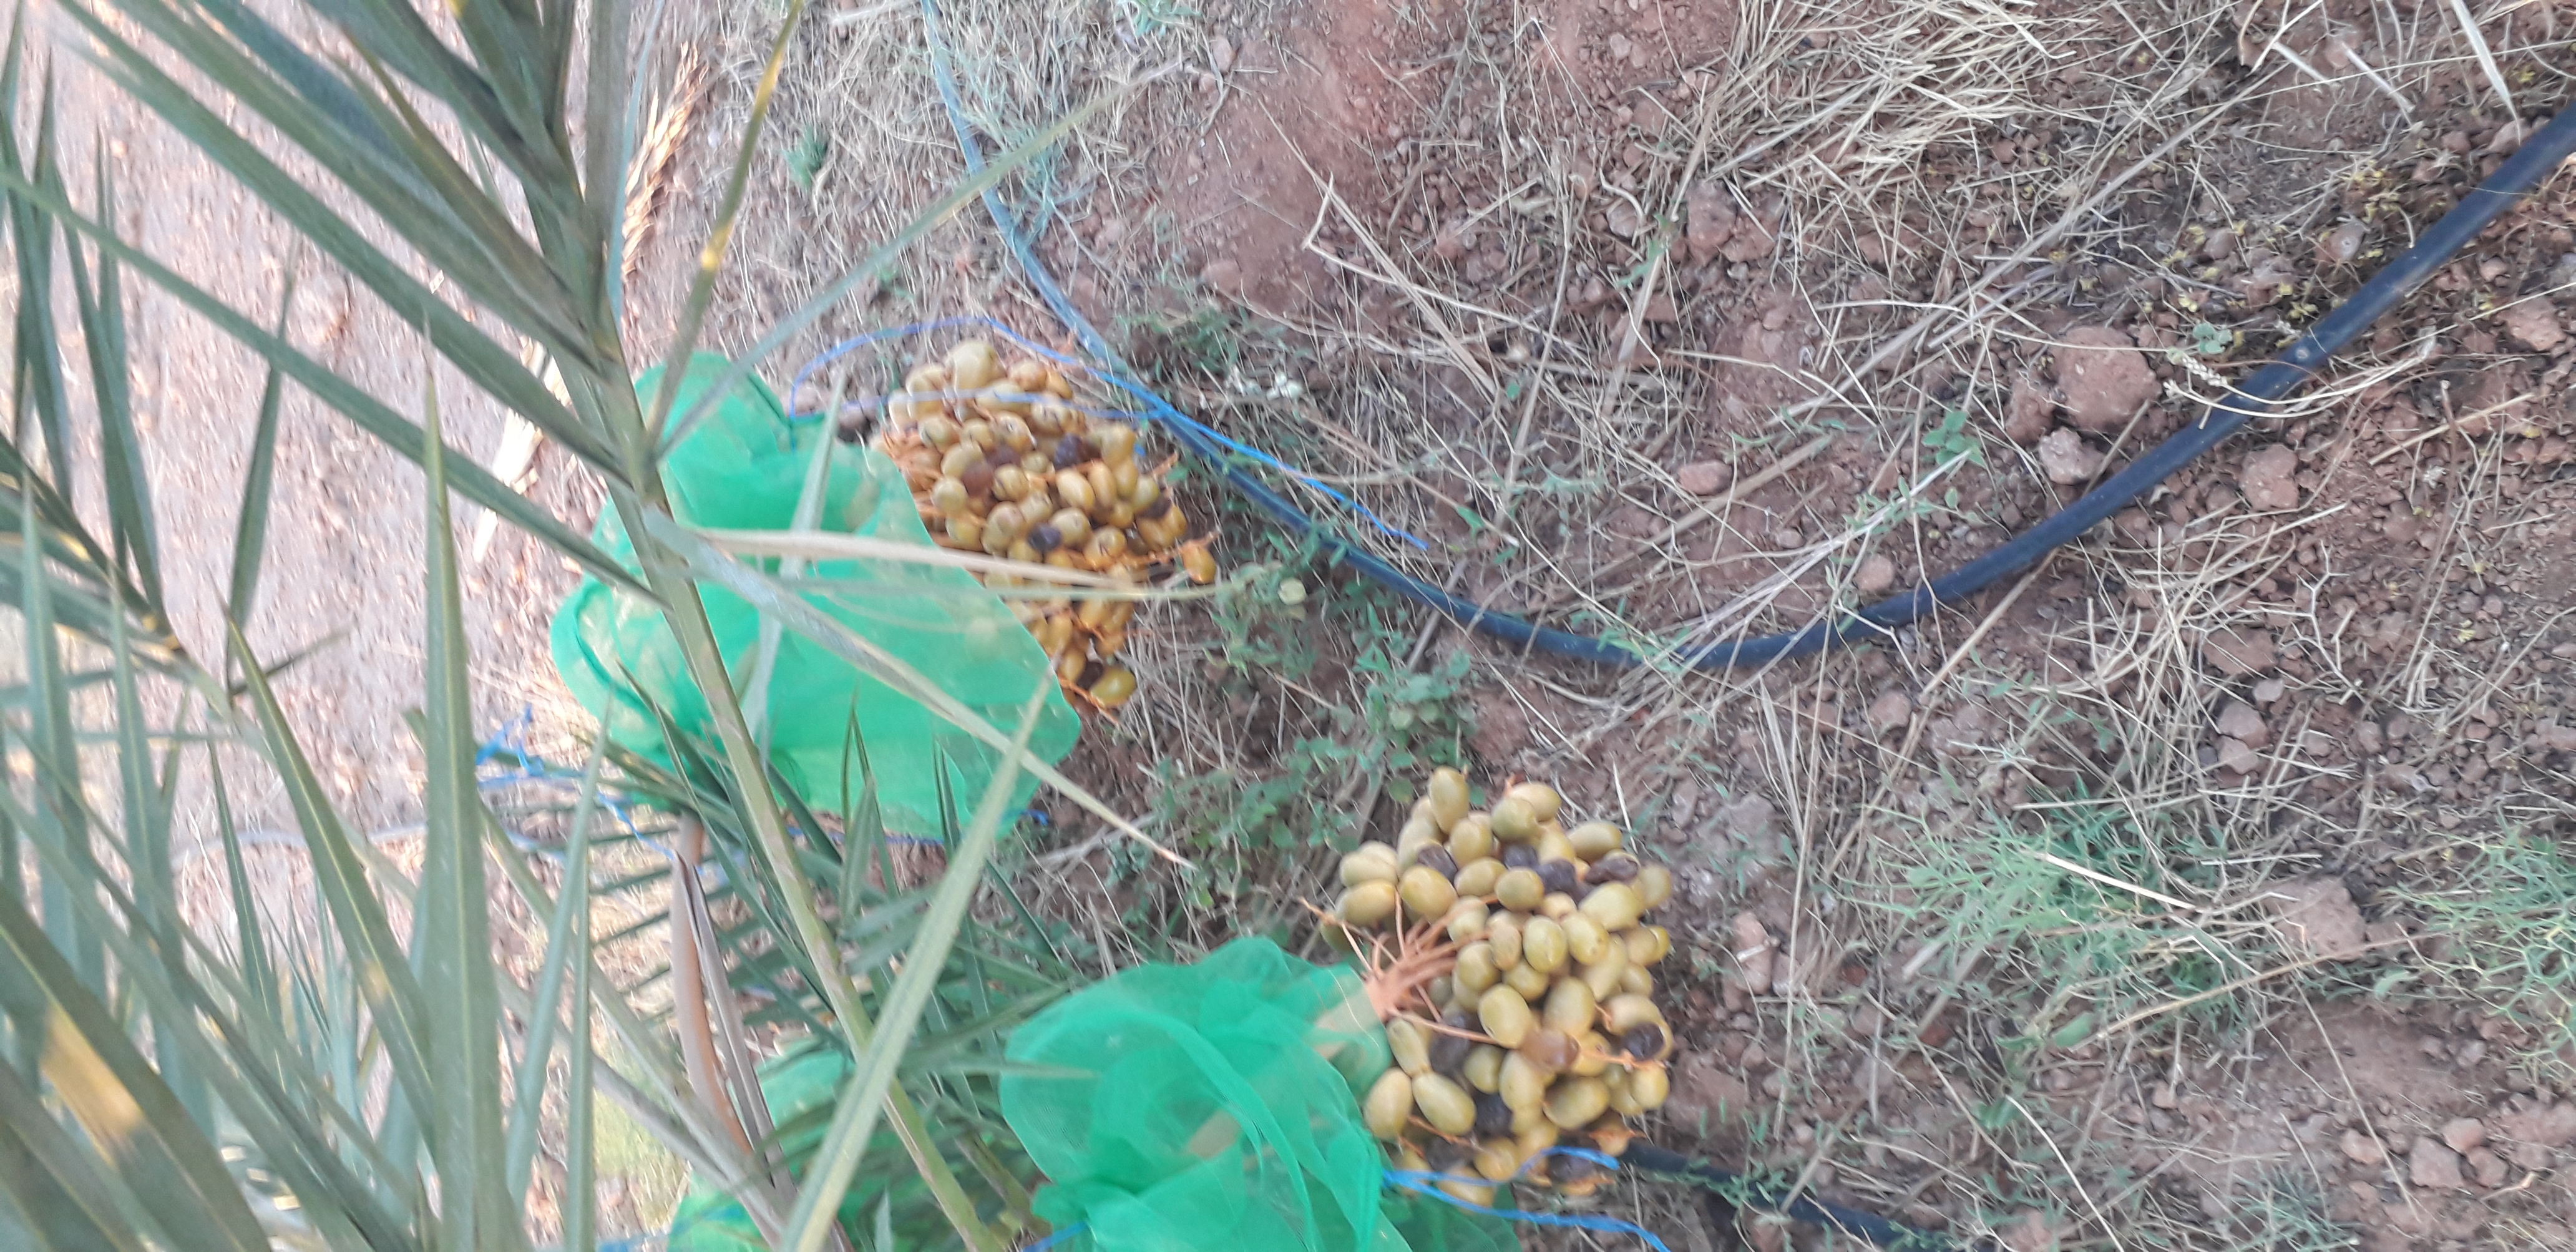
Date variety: Boufagous